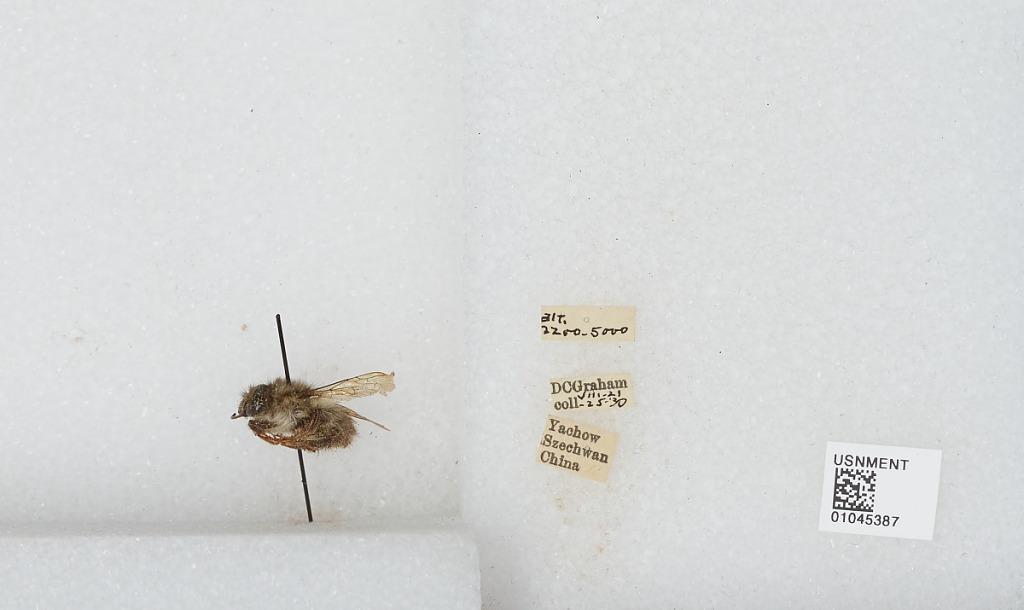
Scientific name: Bombus sp.
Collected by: D. Graham
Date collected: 1930-8-21
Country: China
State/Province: Sichuan
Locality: Yucheng